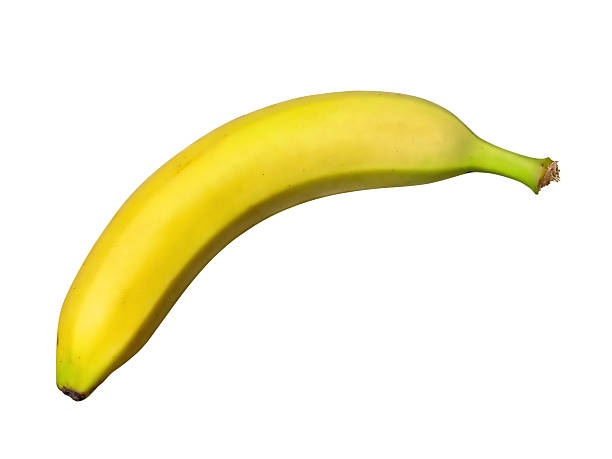
Label: banana